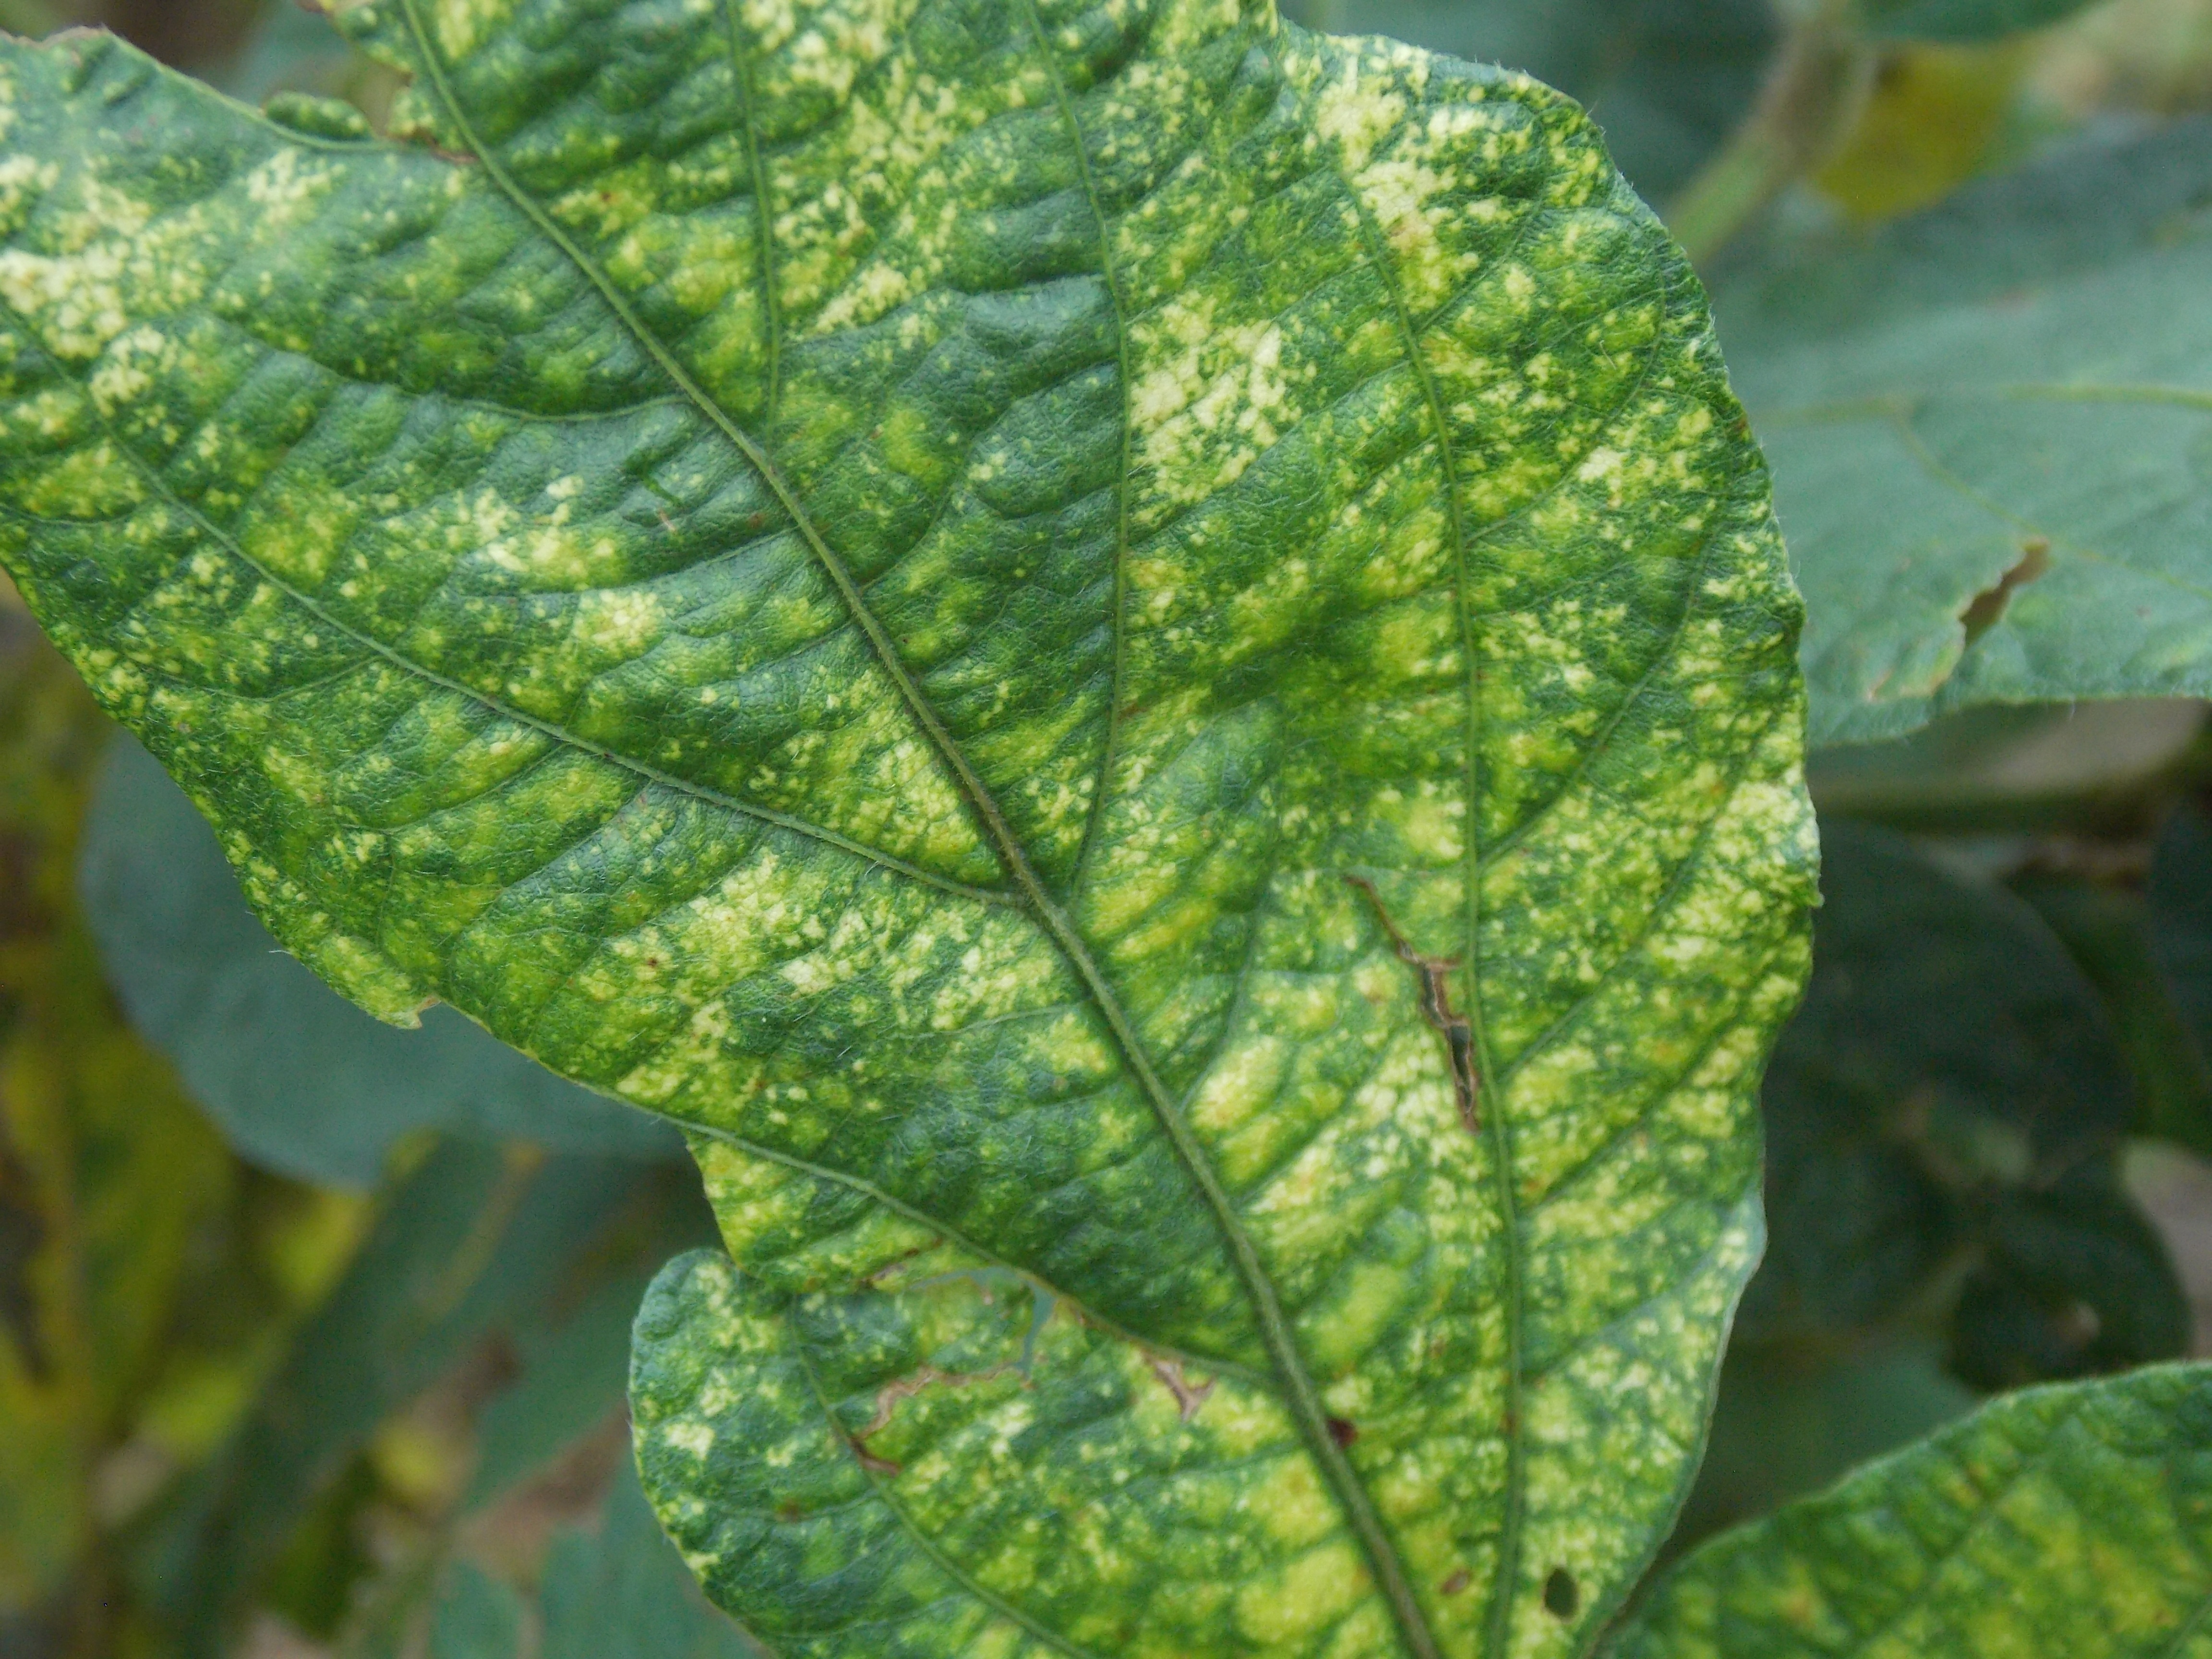
Label: Disease